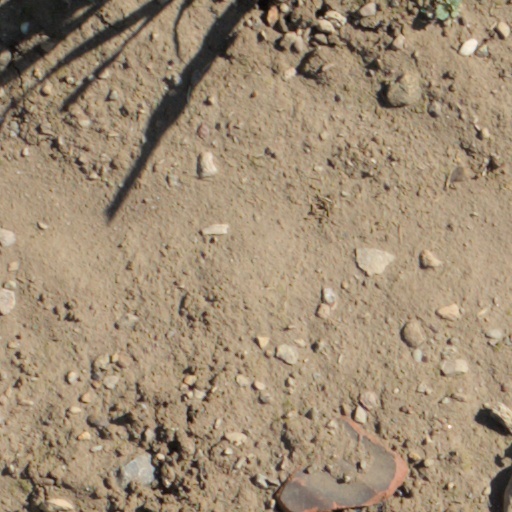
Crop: wheat